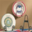
Label: plate